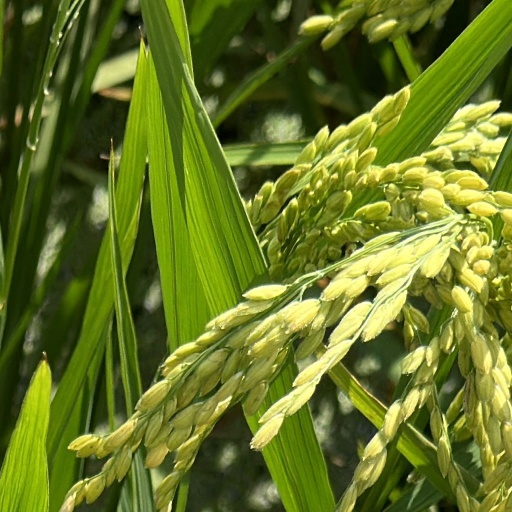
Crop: rice